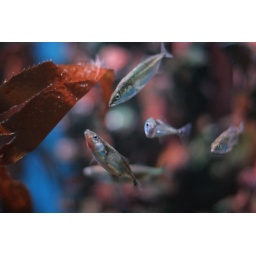
Nobody wants to be a little fish in a big pond. Being a little fish in the big blue ocean has to be even worse.